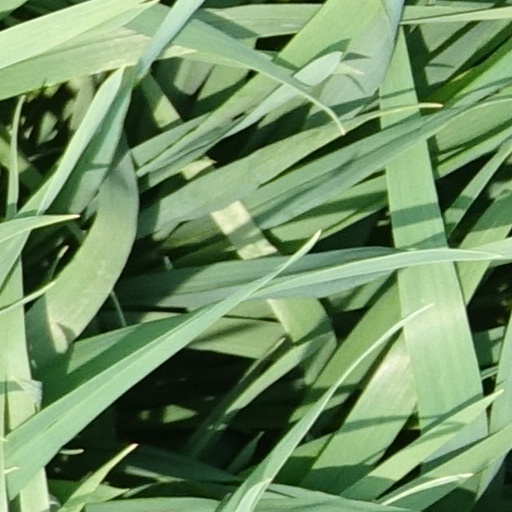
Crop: wheat